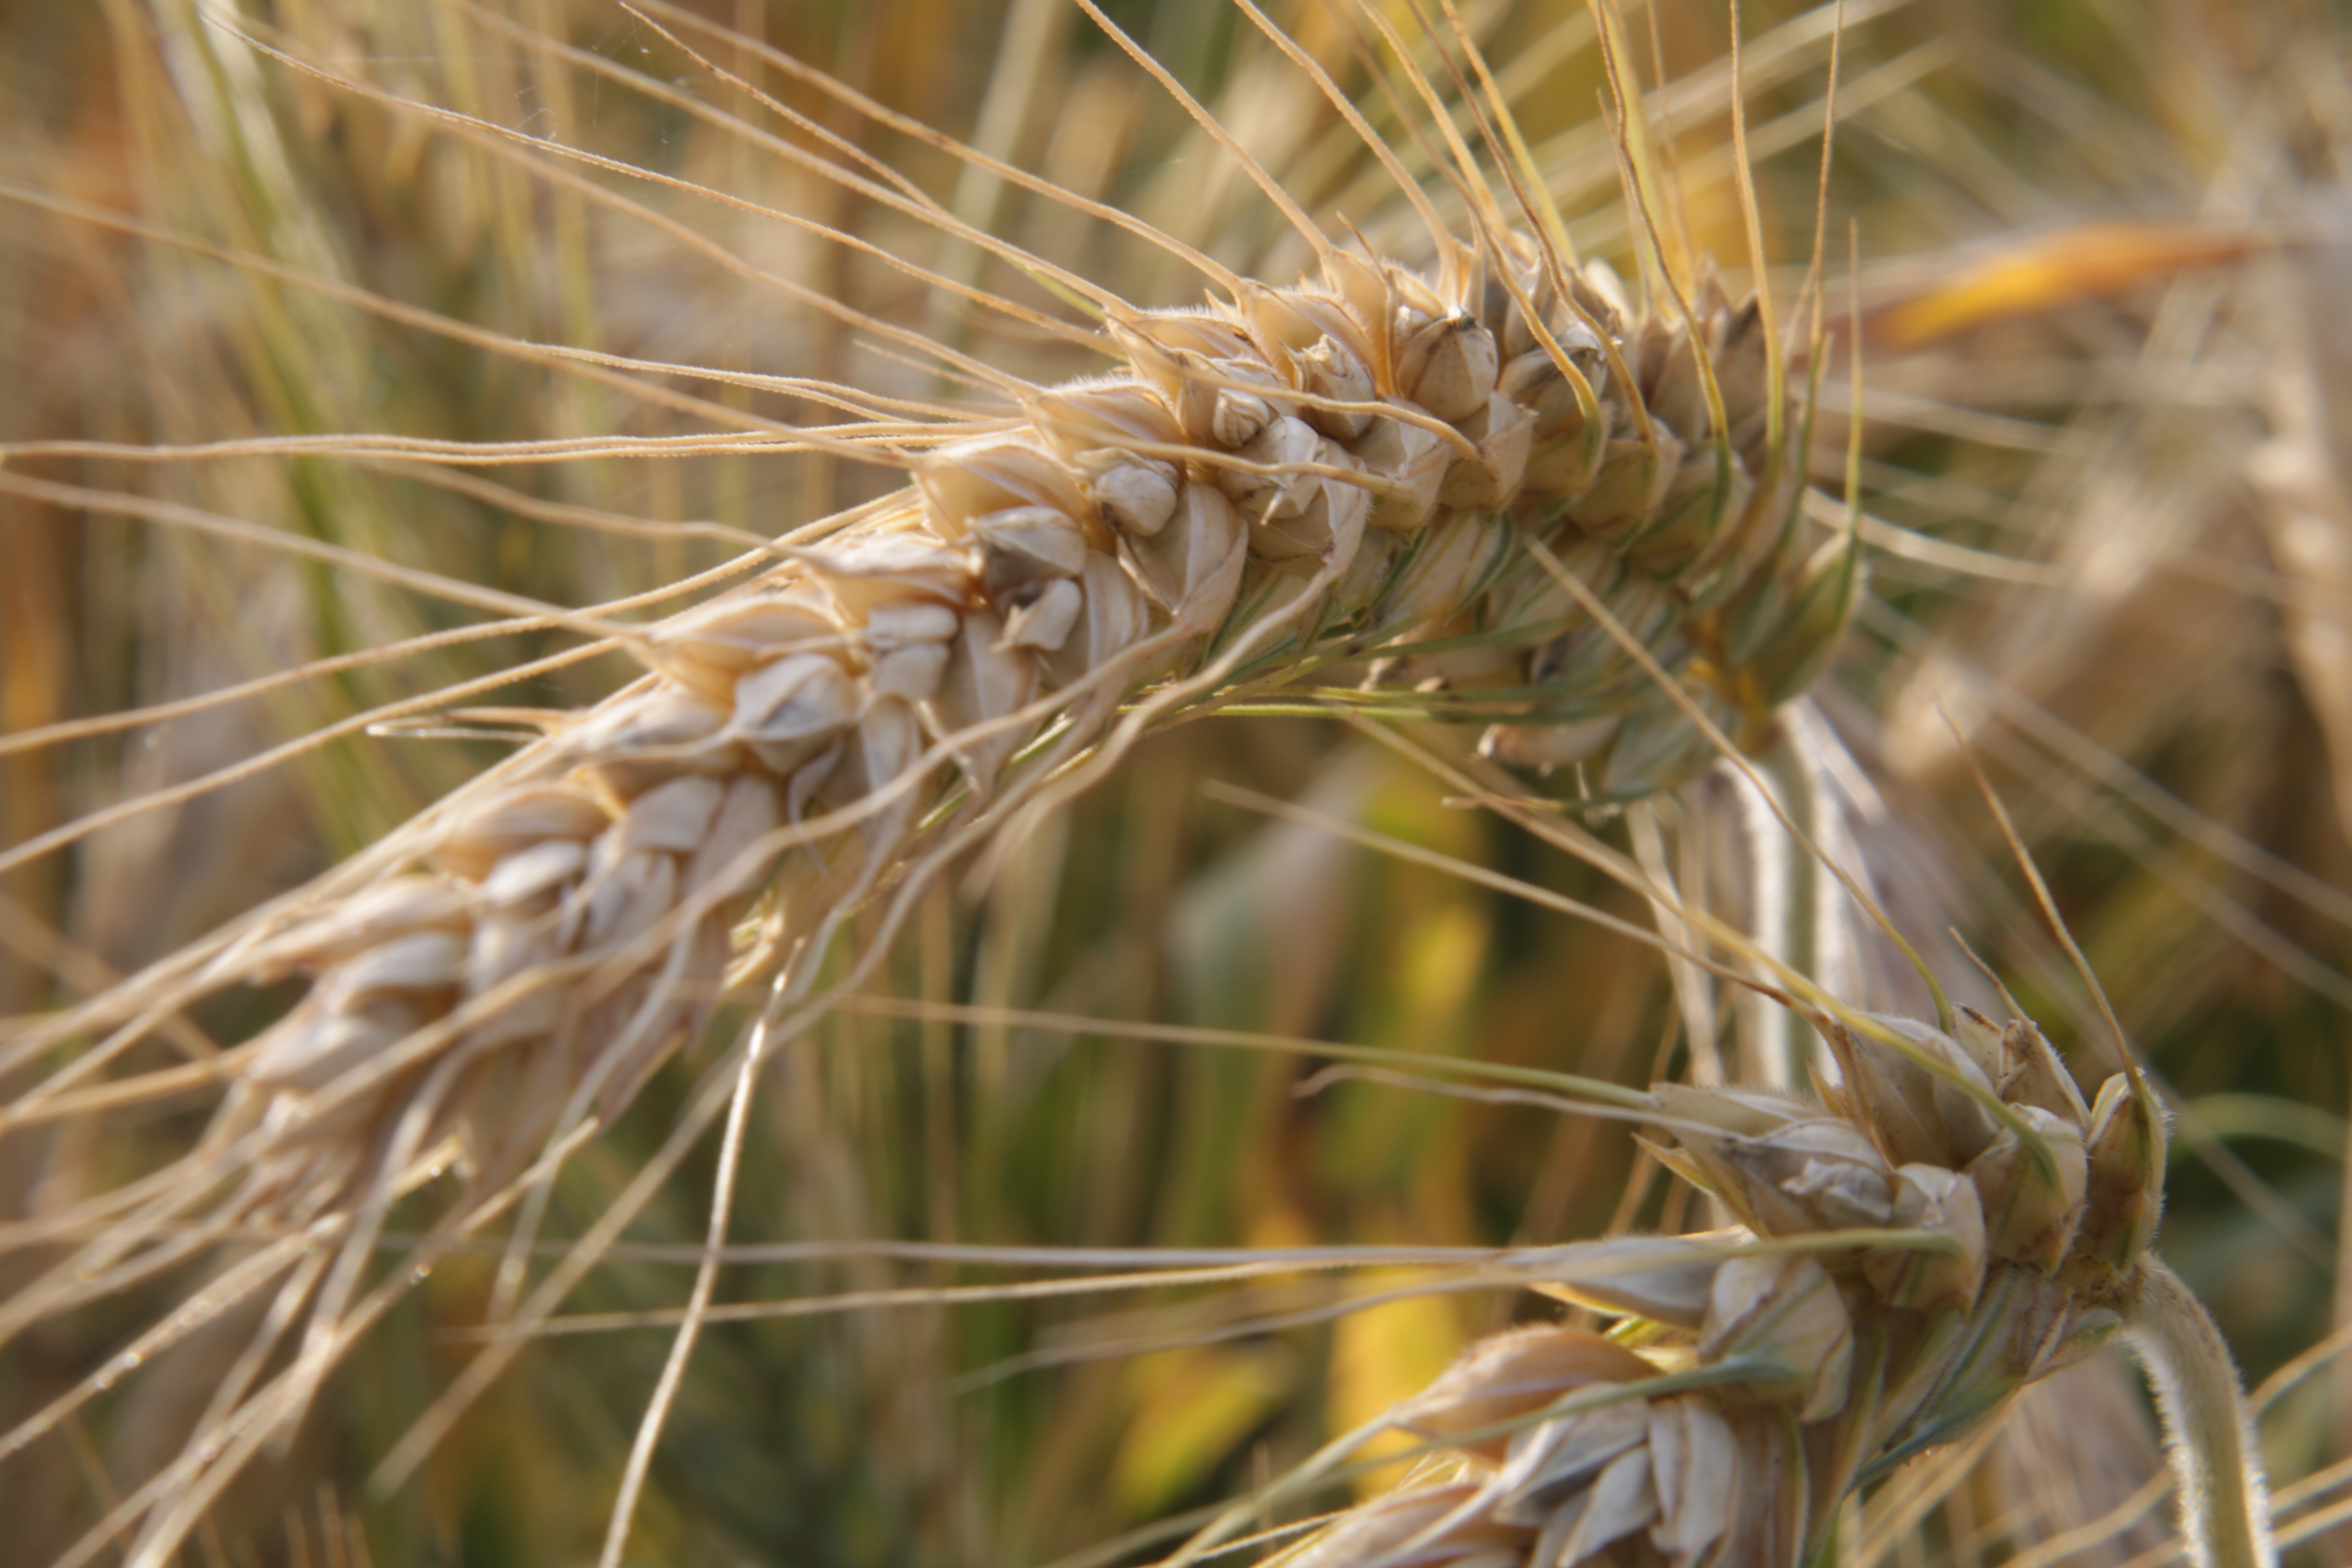
landscape, nature, grass, branch, blur, plant, sun, field, barley, wheat, prairie, summer, ripe, food, harvest, produce, crop, macro, autumn, agriculture, flora, cereal, close up, focus, nutrition, rye, cornfield, grains, arable, golden yellow, flowering plant, harvest time, commodity, triticale, hordeum, grass family, land plant, phragmites, food grain